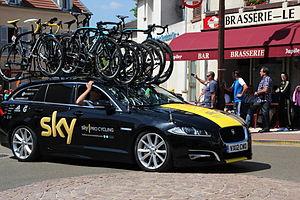
Passage du Tour de France 2012 à Saint-Rémy-lès-Chevreuse en France.